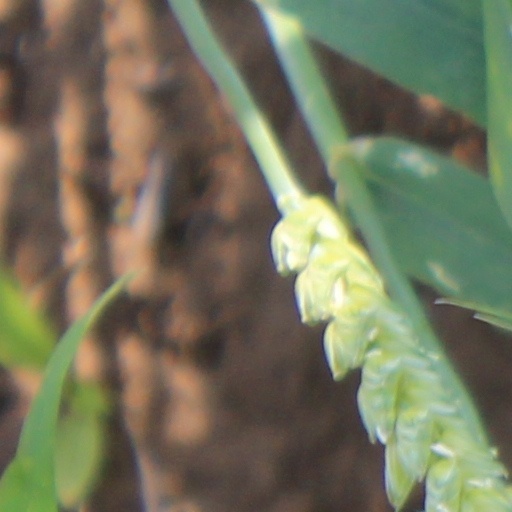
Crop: wheat